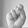
ASL letter: S